Interstate 55 in Illinois

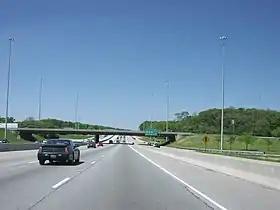
I-55 (Stevenson Expressway) near Countryside, heading southwest

On the border of Romeoville and Lemont, I-55 meets I-355 and a former routing of US 66 at a large, complex interchange. It then meets Lemont Road near Lemont, Cass Avenue and IL 83 near Darien, and County Line Road in Burr Ridge. It enters another large, complex interchange with I-294 and another former routing of US 66 in Indian Head Park. Further east, it meets a large interchange with US 12/US 20/US 45 south of Countryside. About northeast, it meets a rather large interchange with IL 171 and an interchange with IL 43, both near Summit. After the IL 43 interchange, I-55 enters Chicago.